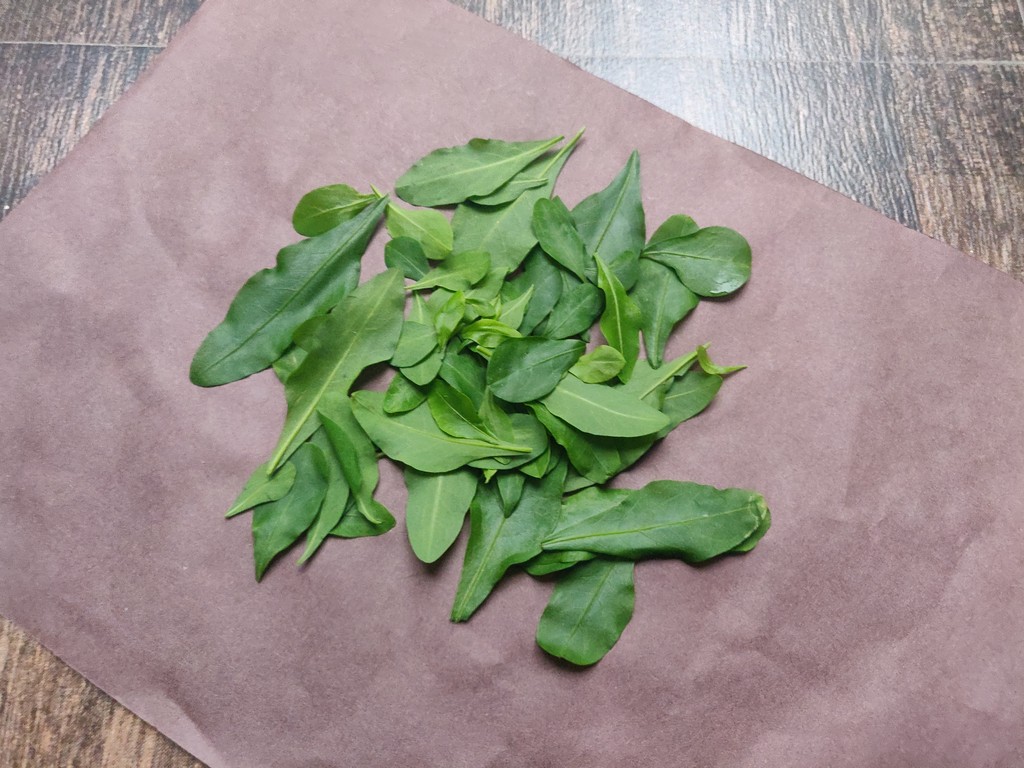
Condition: Healthy
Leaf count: multiple
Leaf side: unknown